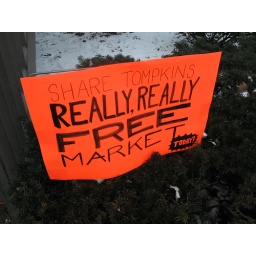
i put the sign in the bush because the ground was rock hard